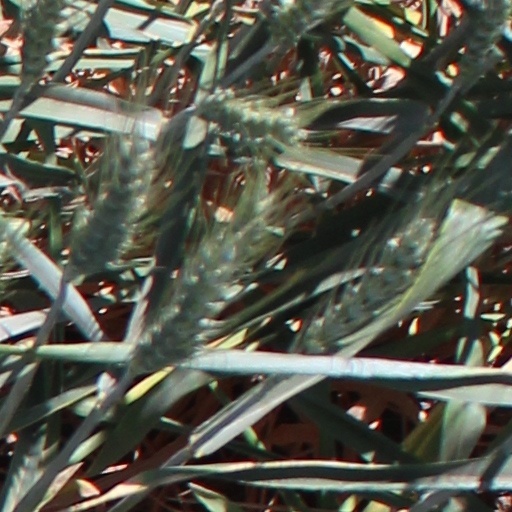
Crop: wheat